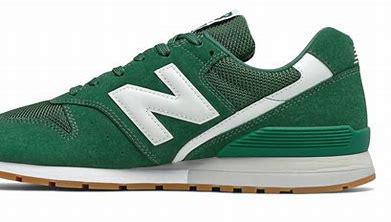
Brand: New
Model: Balance New Balance 996